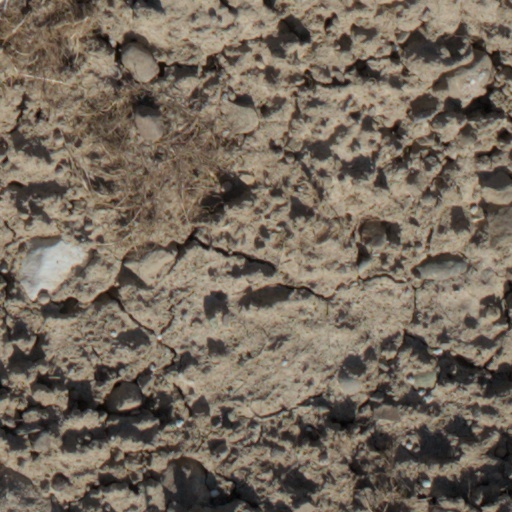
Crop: wheat